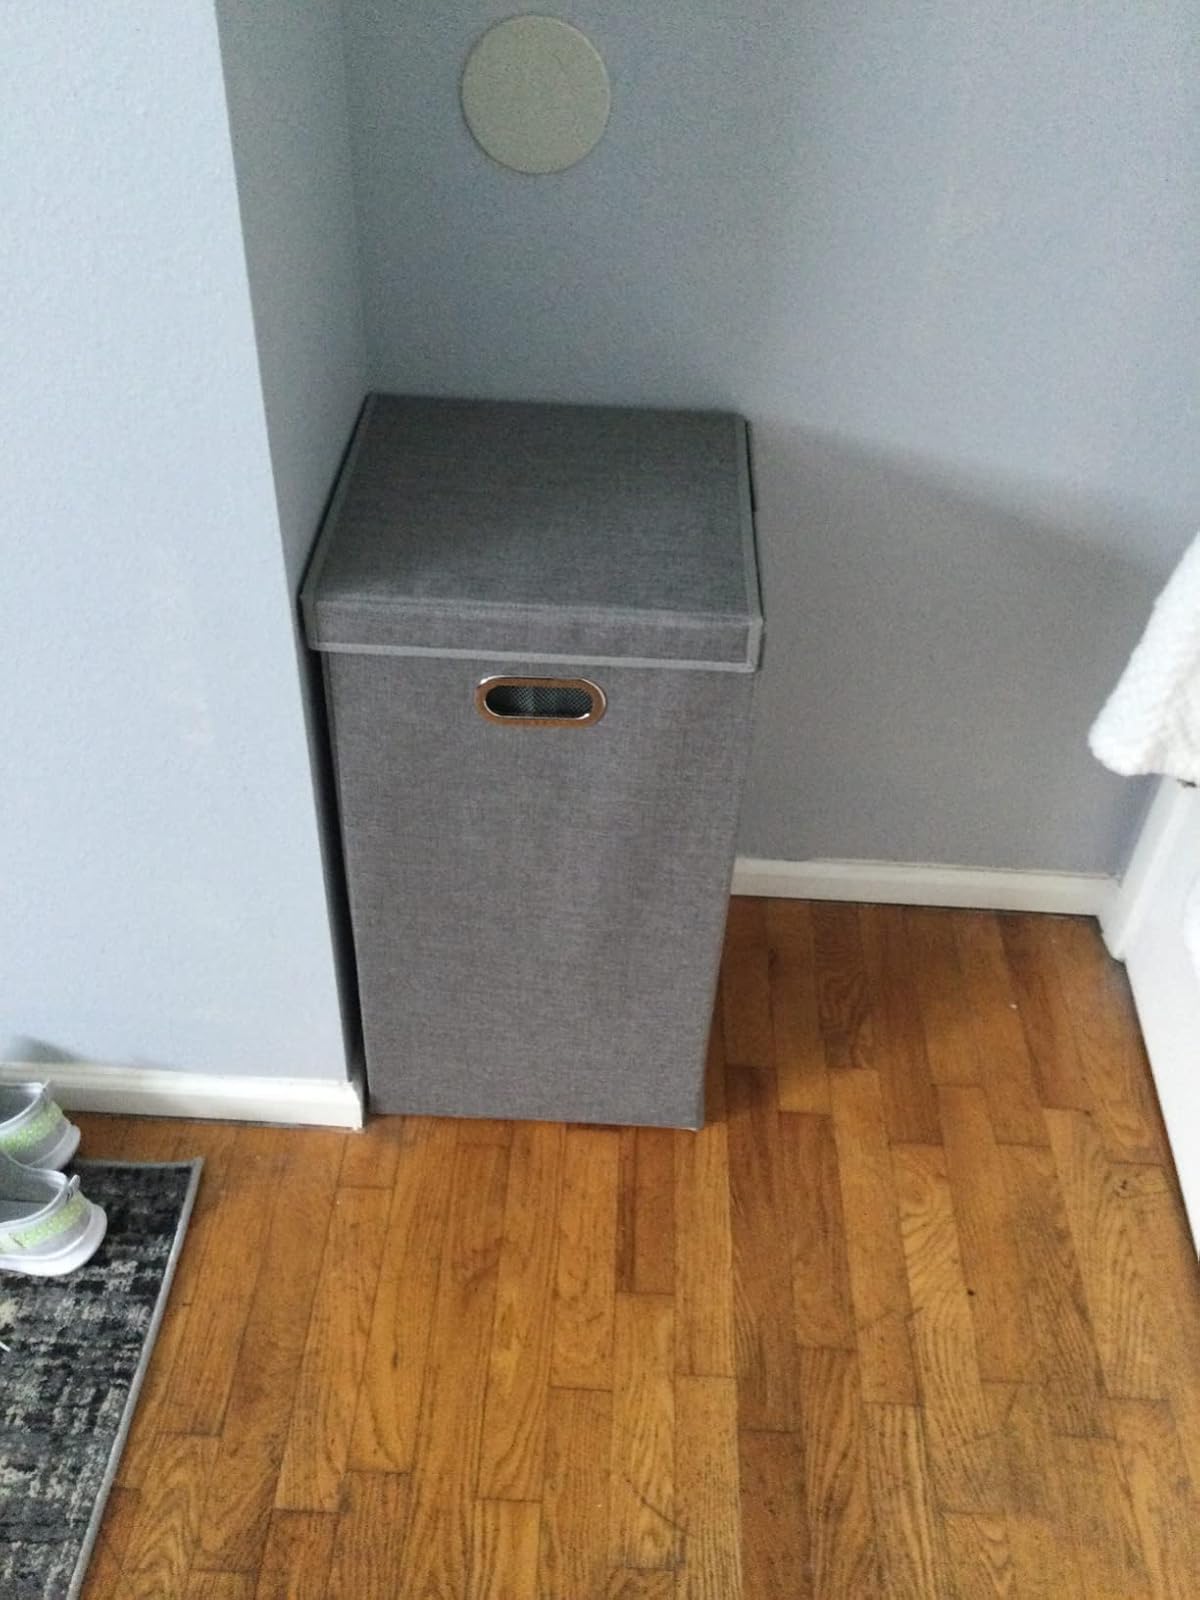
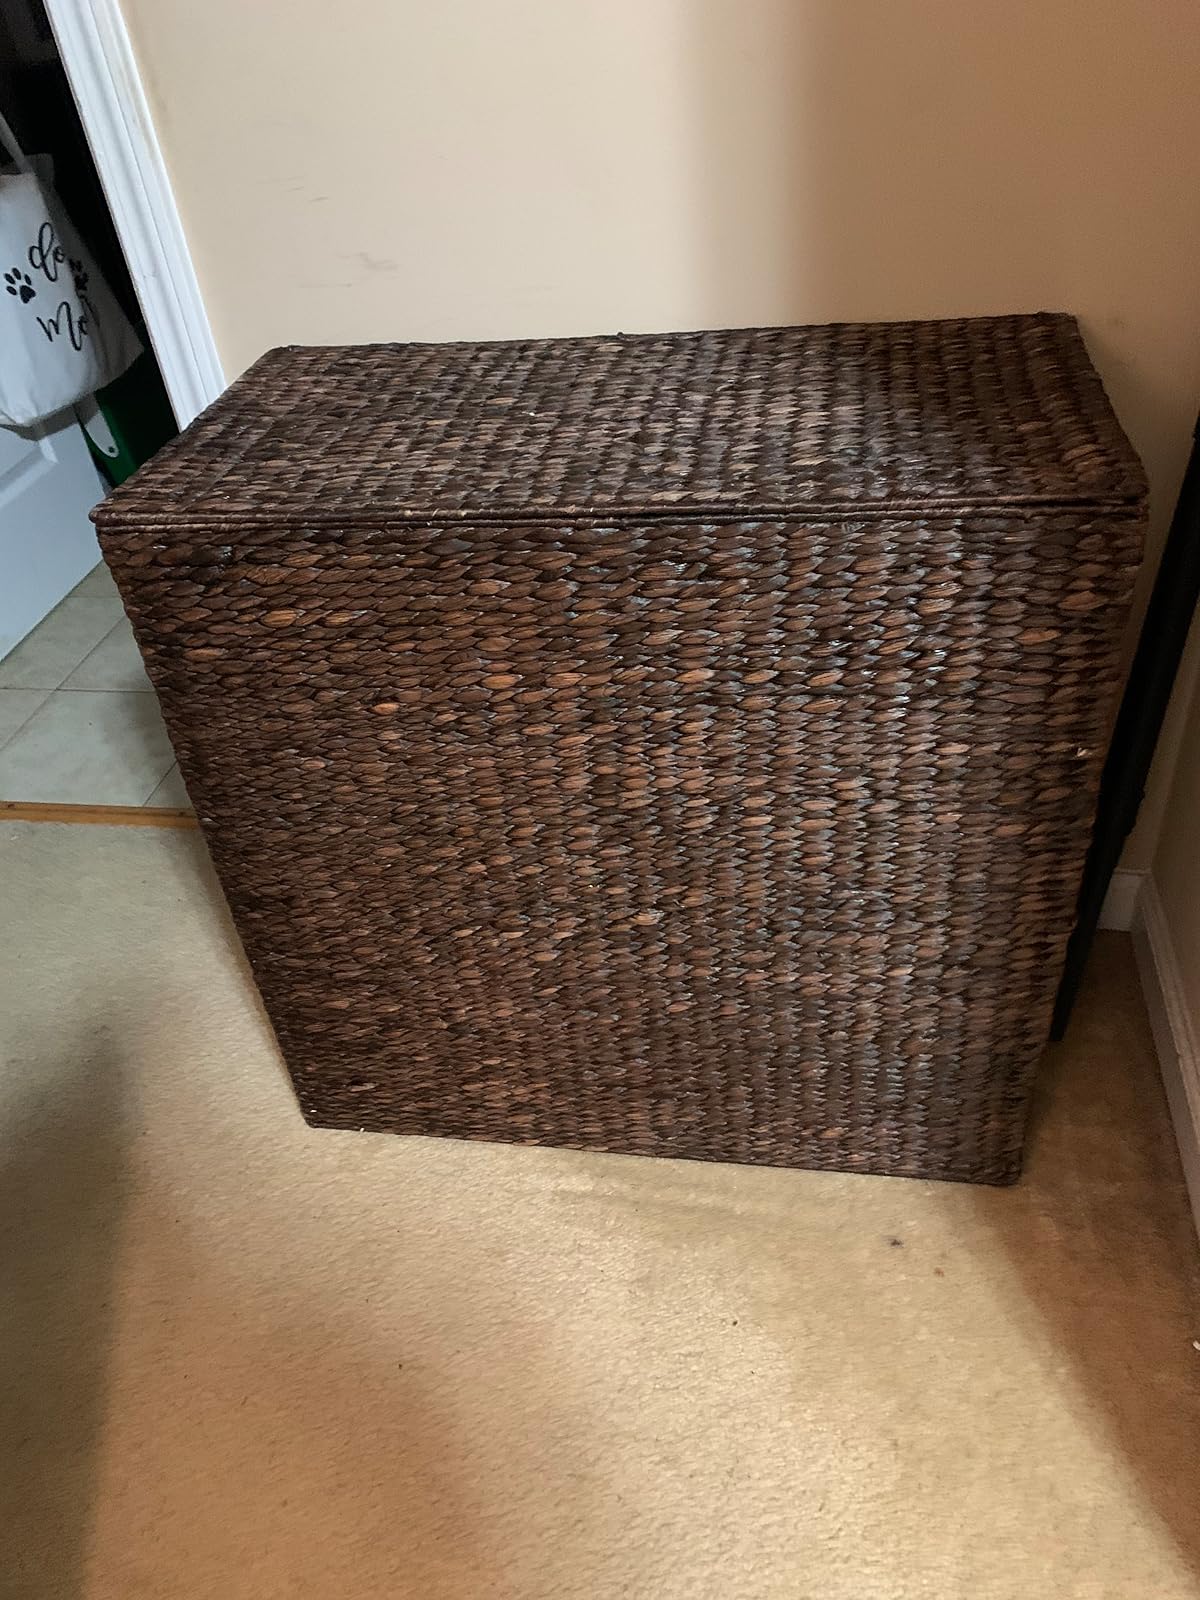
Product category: items_hamper
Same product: no